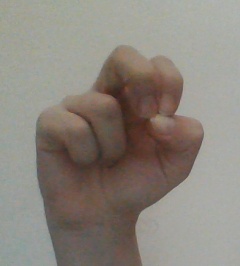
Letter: gaaf